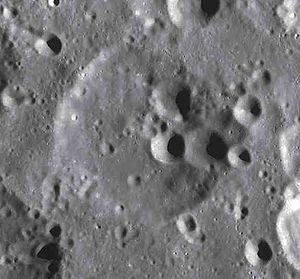
Congreve (månekrater)
Congreve er et nedslagskrater på Månen. Det befinder sig på Månens bagside og er opkaldt efter den engelske opfinder og raketingeniør William Congreve.